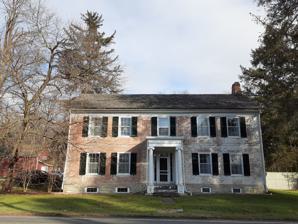
Building: Ludlow-Van Rensselaer House
Country: United States of America
Year built: 1784
Historic house in New York, United States United States historic place Ludlow-Van Rensselaer House U.S. National Register of Historic Places Show map of New York Show map of the United States Location 495 NY 23B, Claverack, New York Coordinates 42°13′31″N 73°44′48″W / 42.22528°N 73.74667°W / 42.22528; -73.74667 Area 5 acres (2.0 ha) Built 1774 Architectural style Early Republic, Federal MPS Claverack MPS NRHP reference No. 97000945 Added to NRHP August 21, 1997 Ludlow-Van Rensselaer House is a historic home located at Claverack in Columbia County, New York , next to the William Henry Ludlow House .  It was built in 1774 and is a 2-story, five-by-one-bay center entrance, brick dwelling with a gable roof.  It has a 2-story gable-roofed rear wing.  The entry features a finely crafted portico composed of Ionic order columns supporting a wide entablature and shallow pitched roof. It was added to the National Register of Historic Places in 1997. References